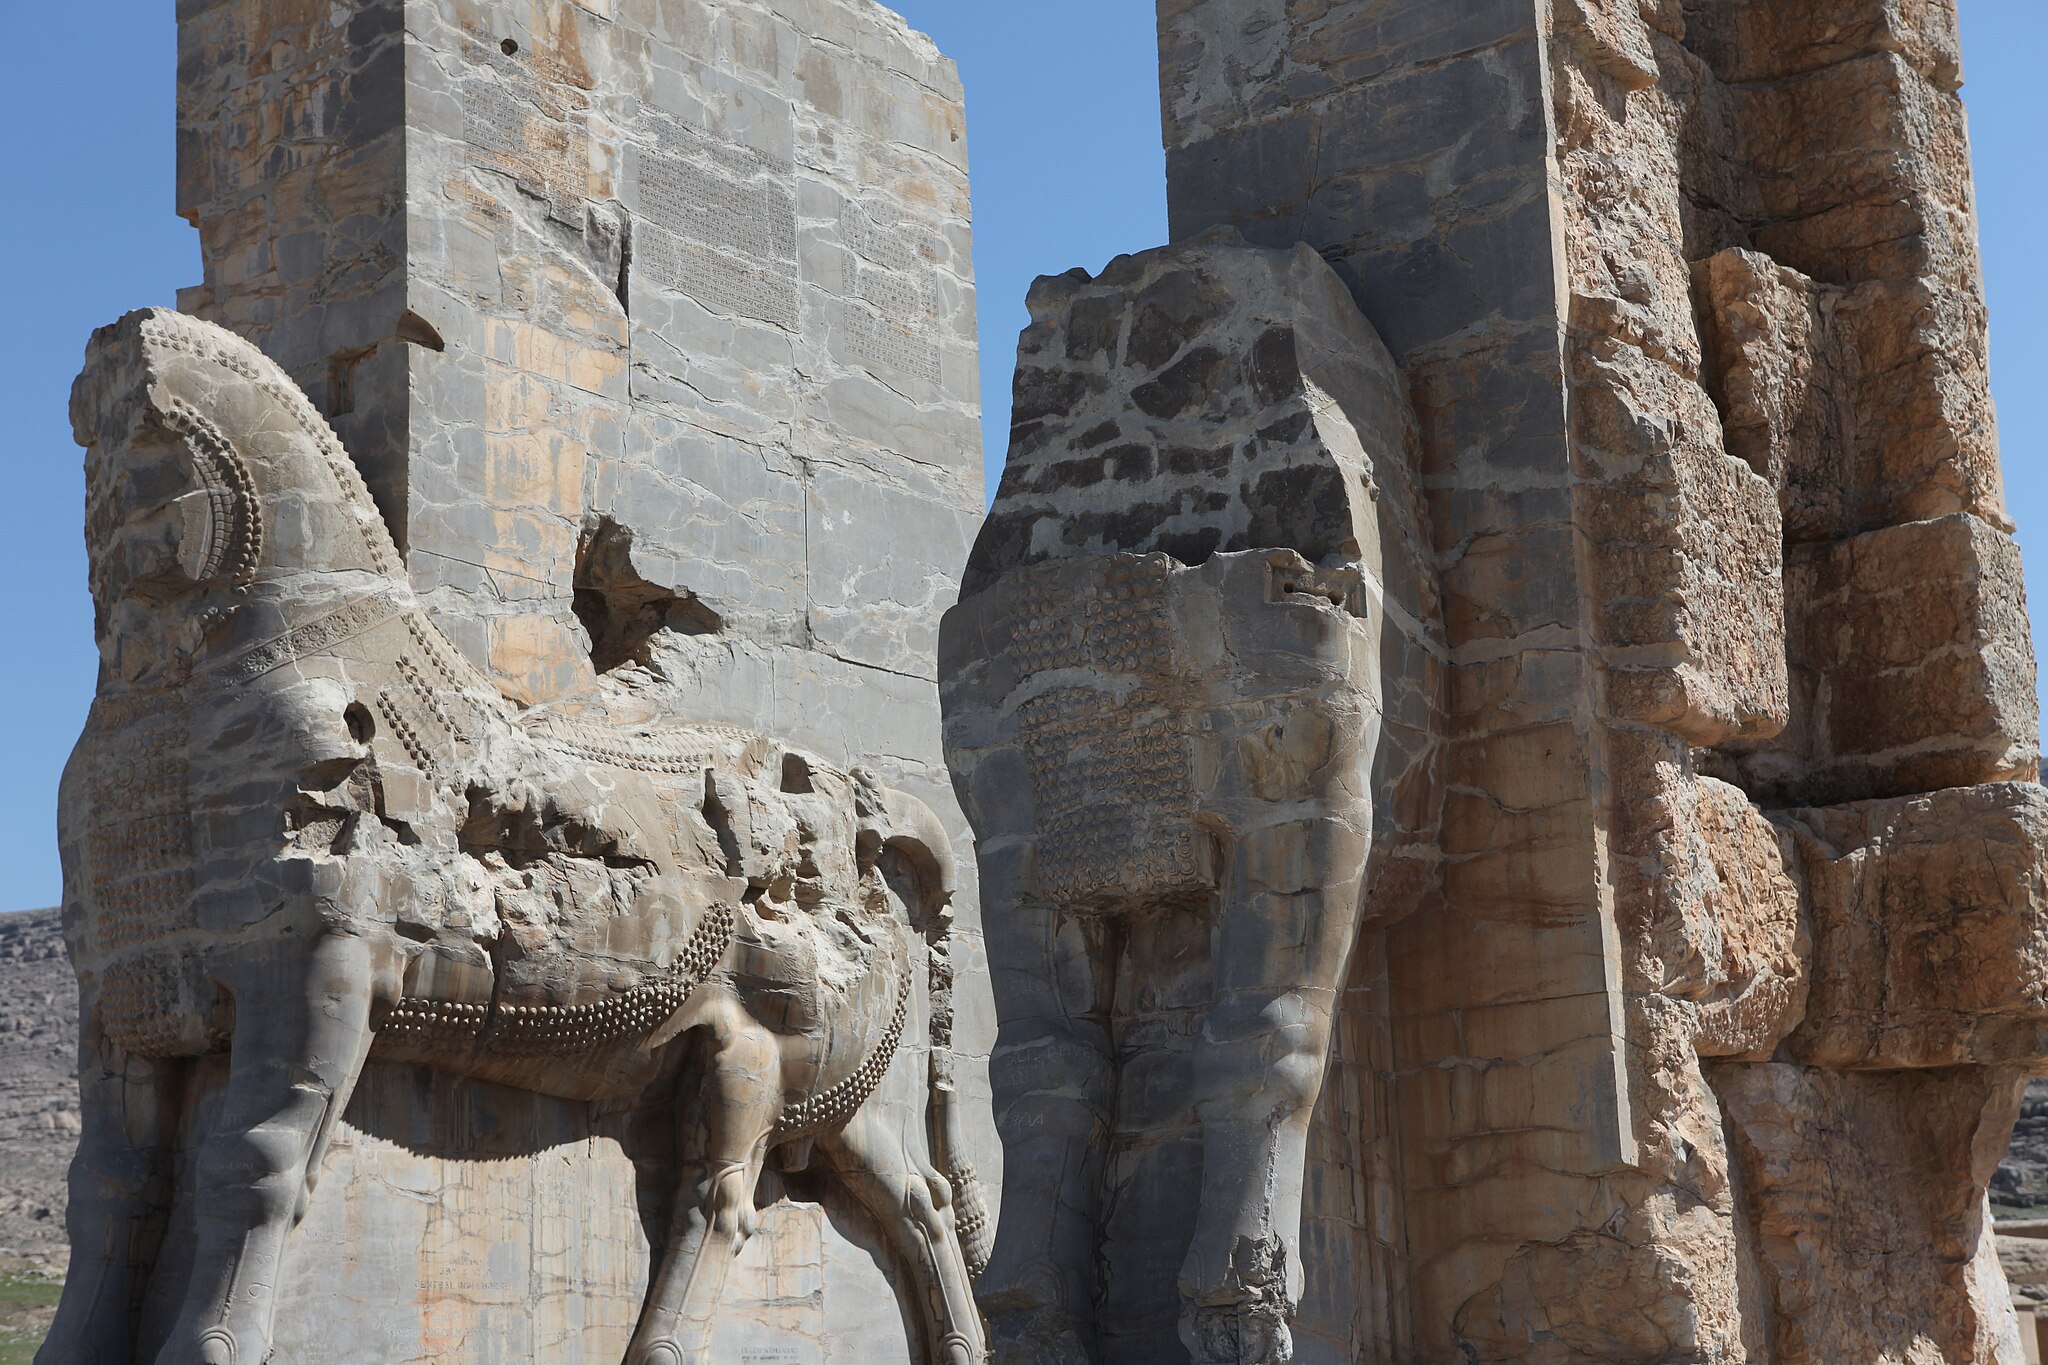
Title: History History IMG 0250 (3473257409)
Description: Persepolis
Date: 2009-04-15 10:41
Categories: Files with coordinates missing SDC location of creation, Flickr images reviewed by FlickreviewR 2, 2009 in Persepolis, Files from ninara Flickr stream, Details of Gate of All Nations, Files uploaded by OceanAtoll with bad file names